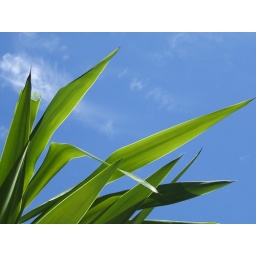
Shot of a green plant against a very blue Seattle sky.